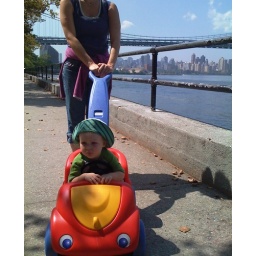
Becca pushes Adam in his red car